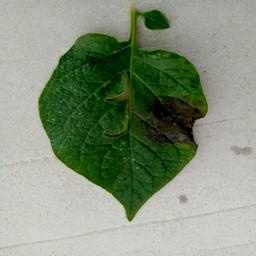
Etiqueta: Late Blight